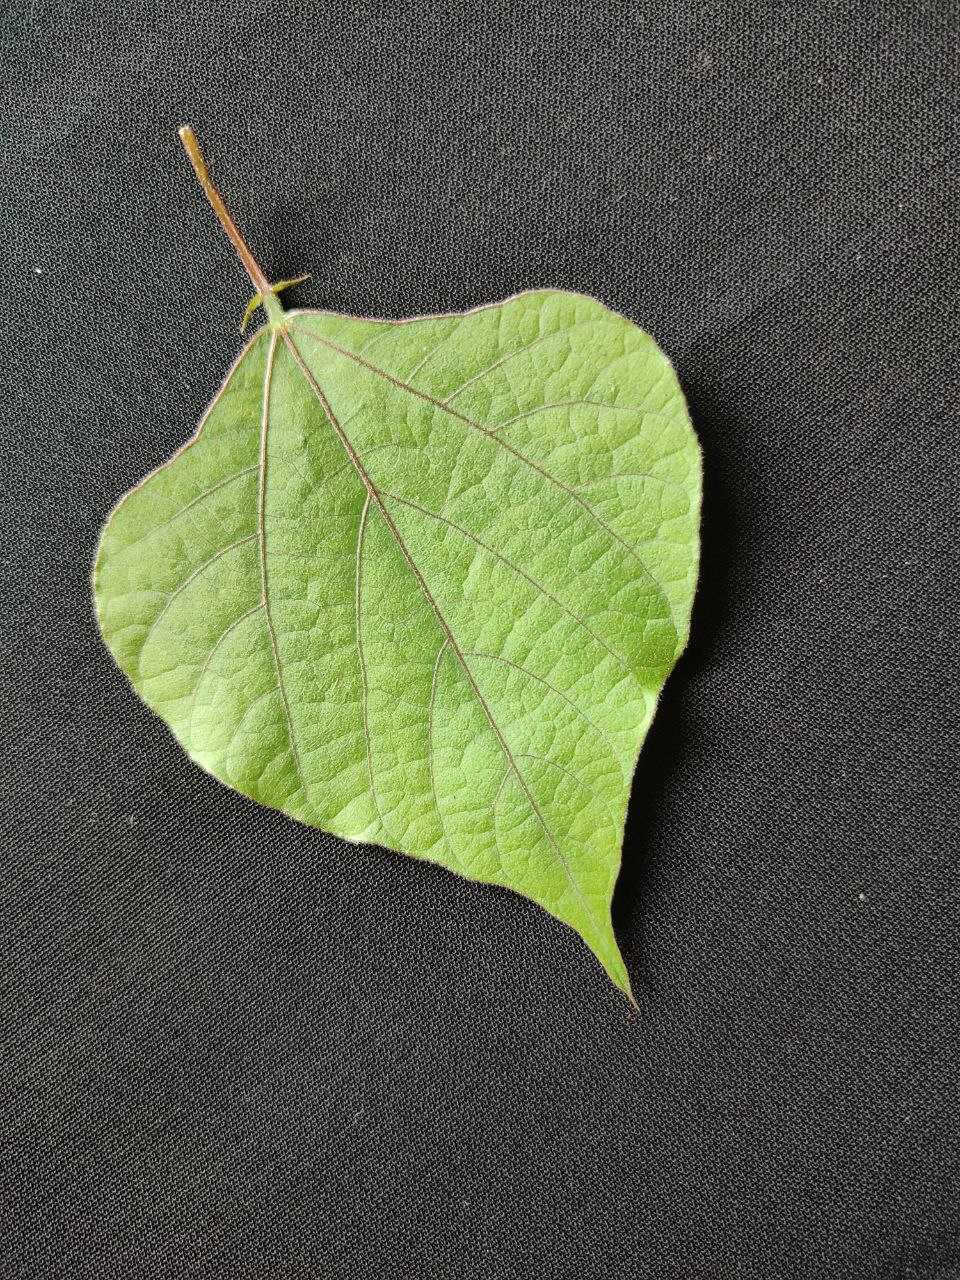
Crop: bean
Leaf condition: Fresh Leaf